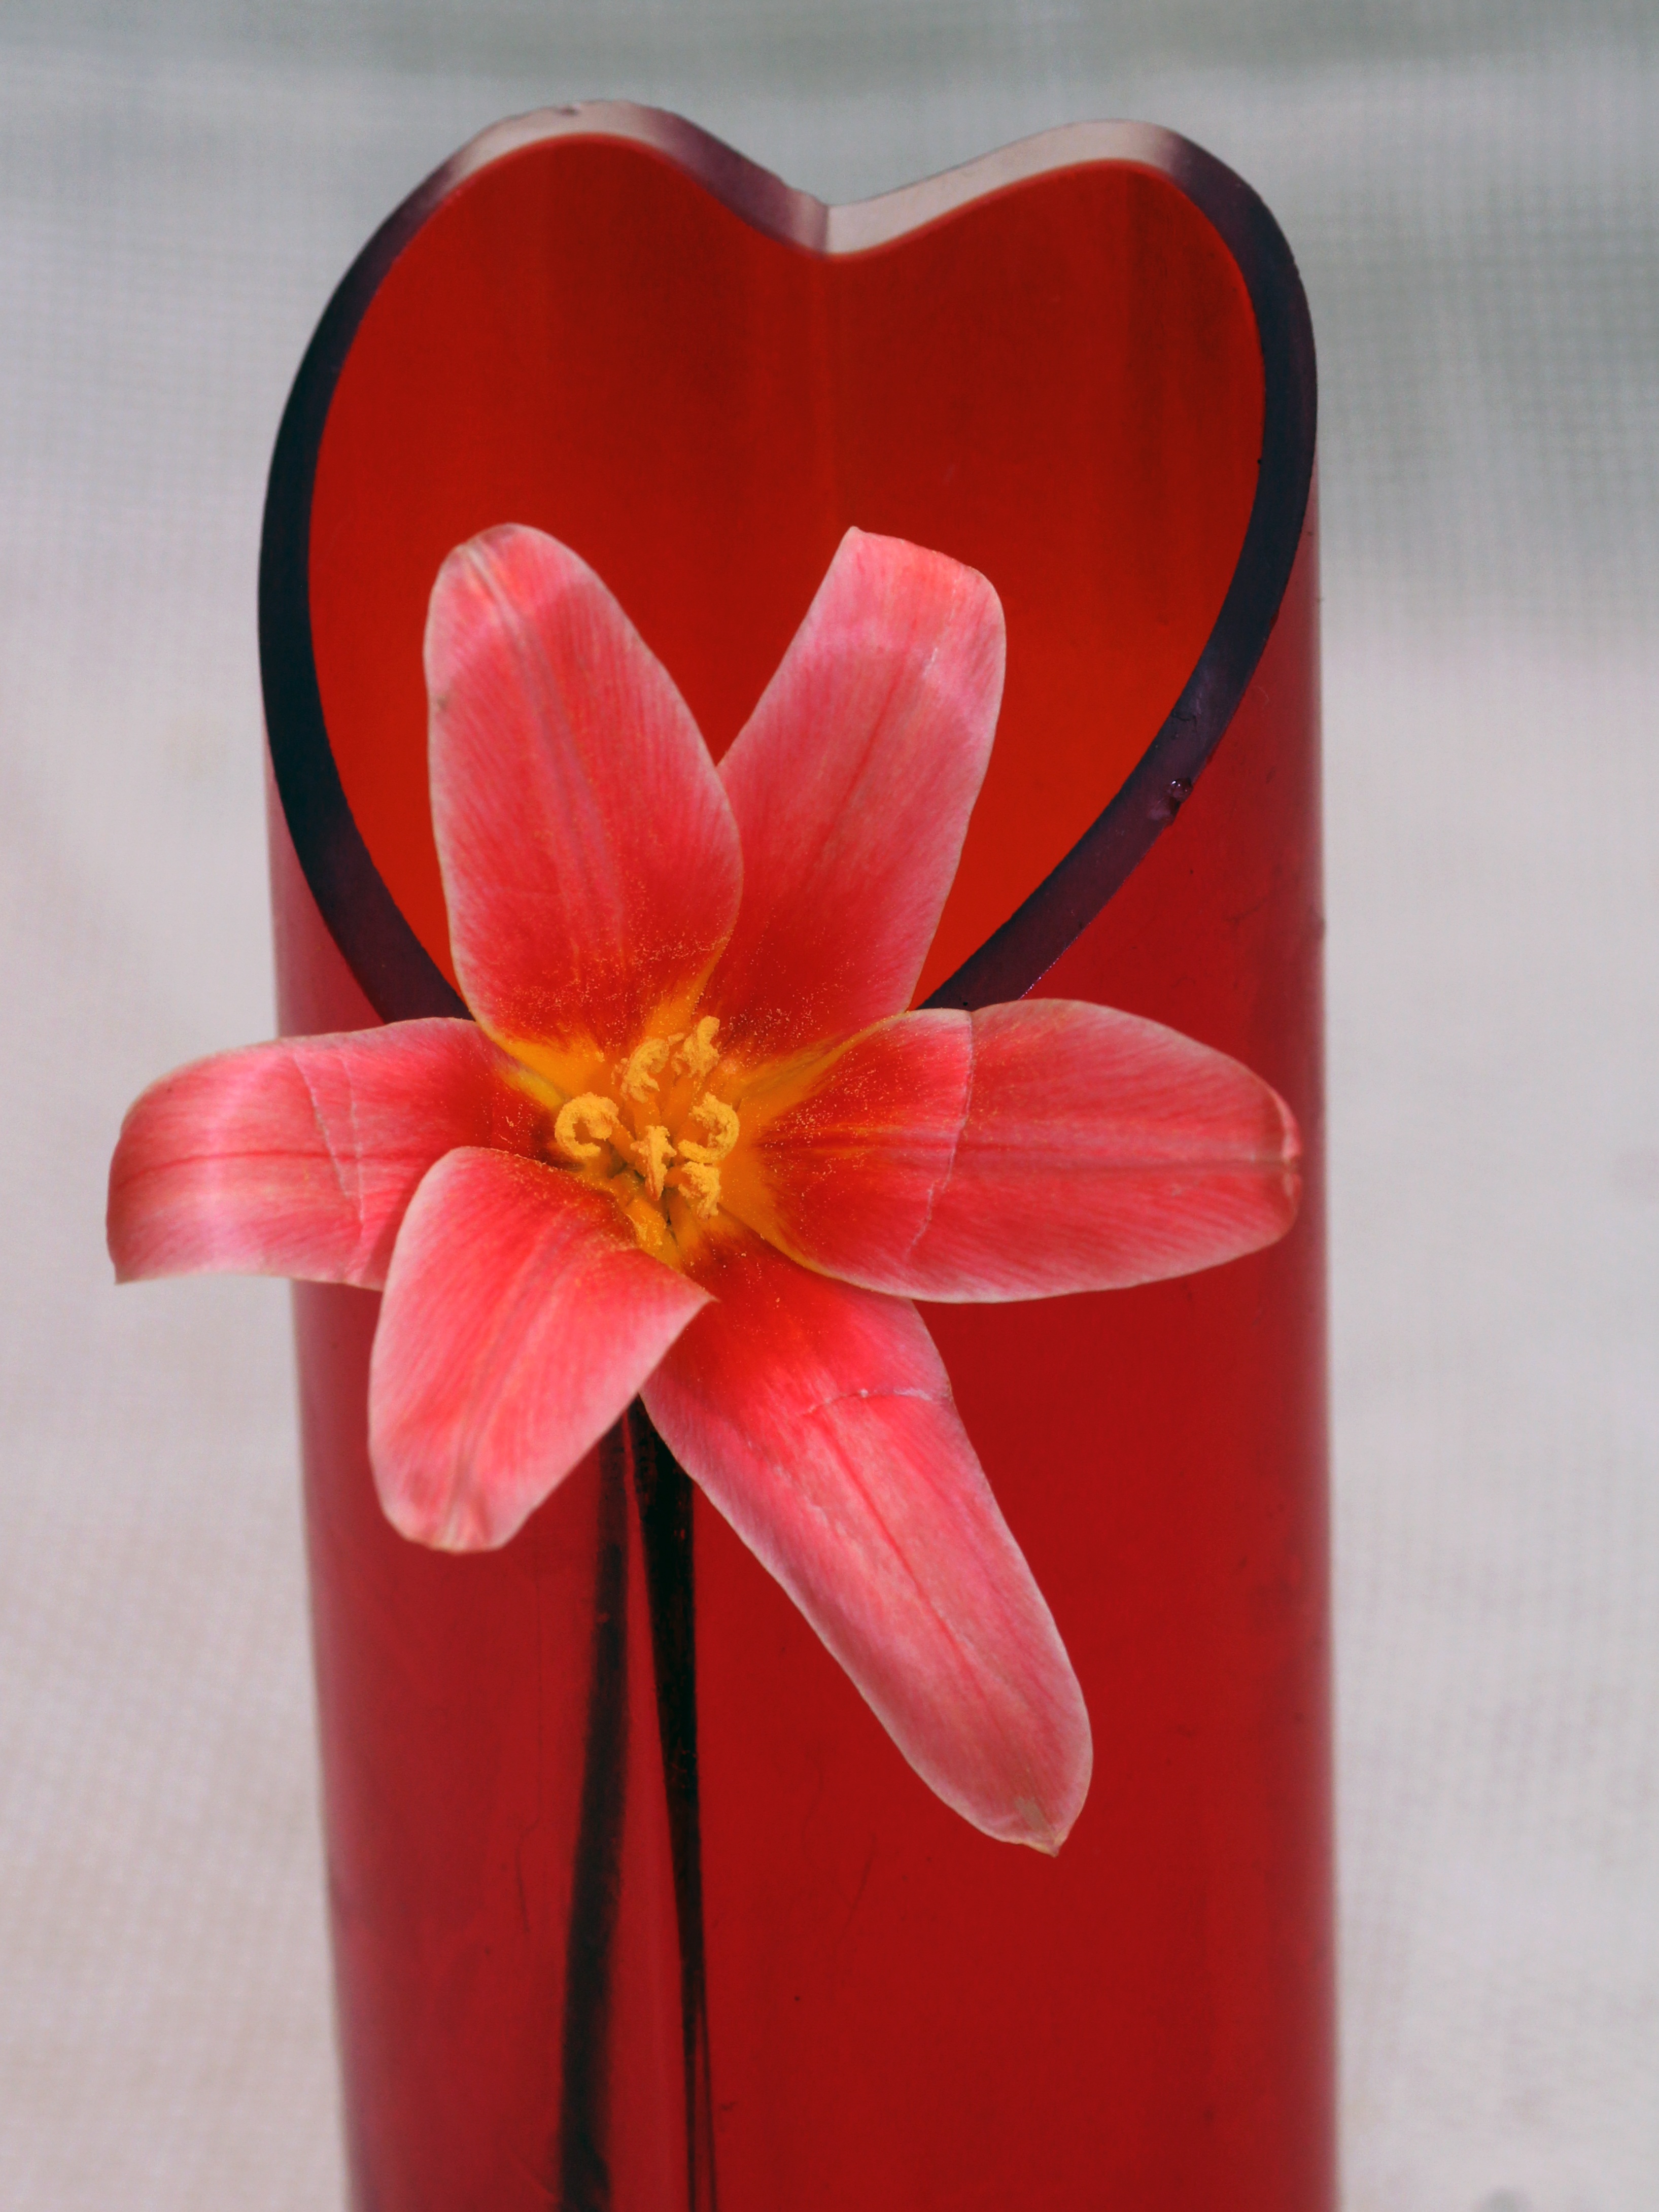
plant, flower, petal, tulip, spring, red, macro, pink, close, flowering plant, flower vase, land plant